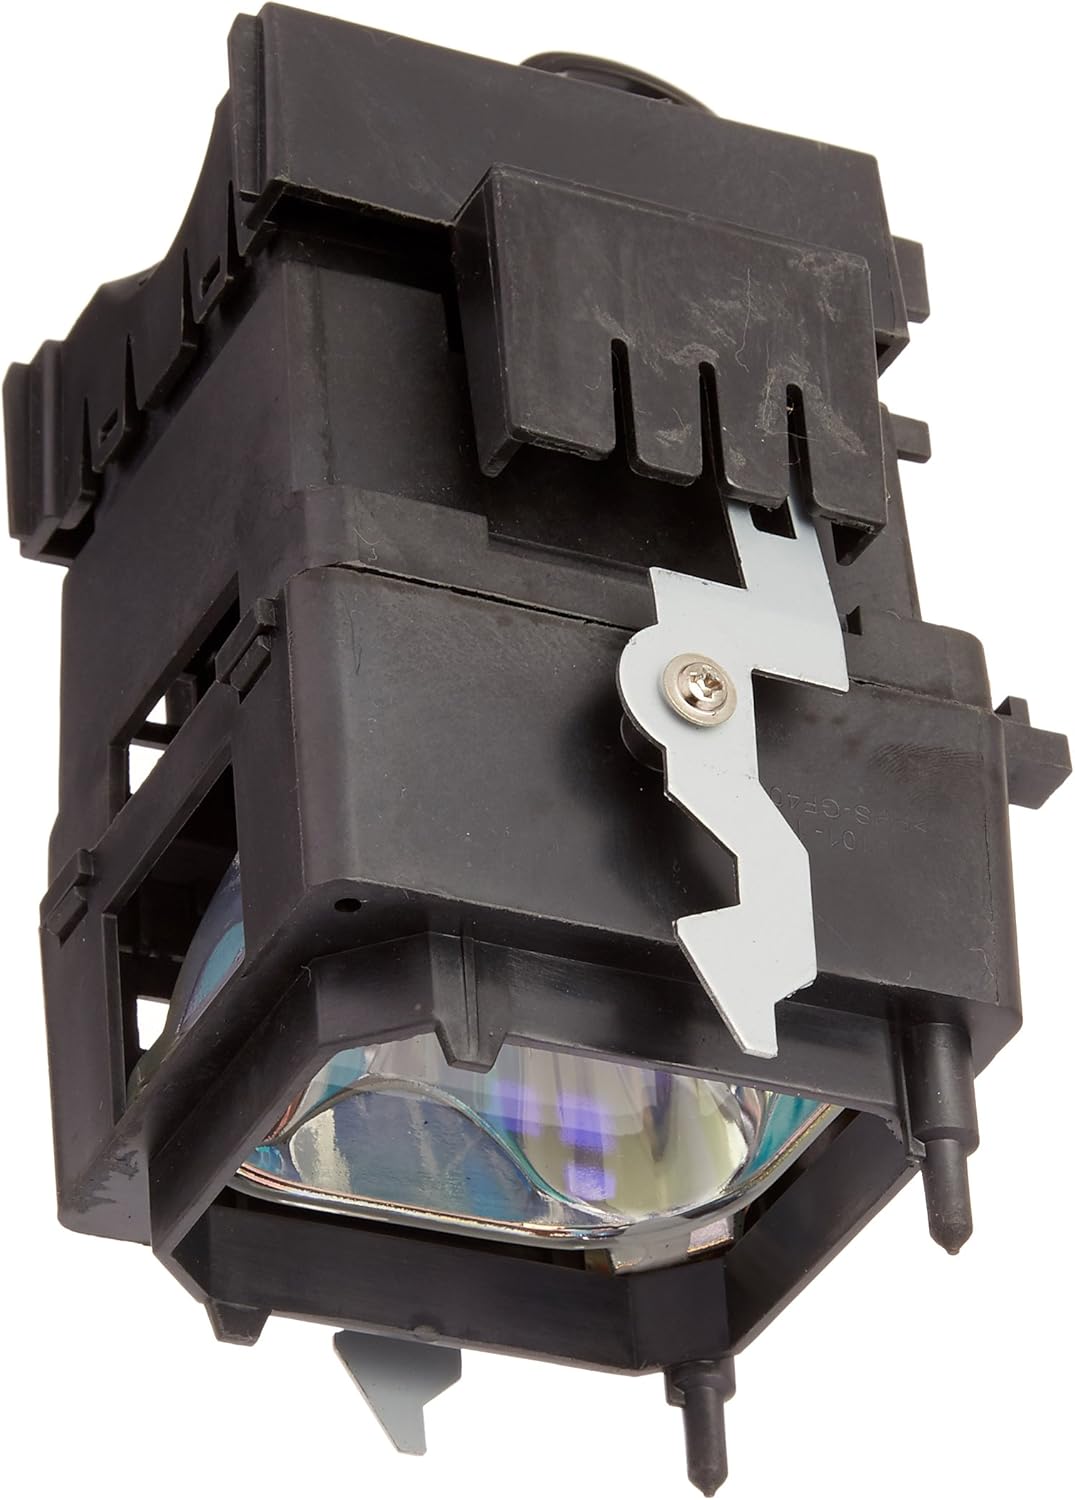
Generic Replacement for Sony XL-5100 Replacement Lamp w/Housing 6,000 Hour Life & 1 Year Warranty
Category: All Electronics
FI Lamps Replacement Lamp for Sony xl-5100
Features: Compatible | Country Of Origin: Mexico | Item Package Weight: 1.0 lb | Model Number: XL-5100